Lauren Bacall

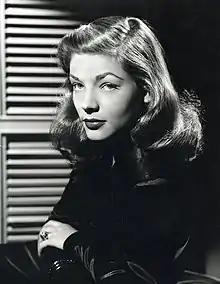
Bacall in 1945

Betty Joan Perske (September 16, 1924 – August 12, 2014), professionally known as Lauren Bacall, was an American actress. She was named the 20th-greatest female star of classic Hollywood cinema by the American Film Institute. She received an Academy Honorary Award in 2009 in recognition of her contribution to the Golden Age of motion pictures. Bacall was one of the last surviving major stars from the Golden Age of Hollywood cinema.